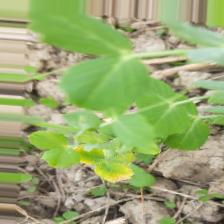
Label: Ascochyta blight